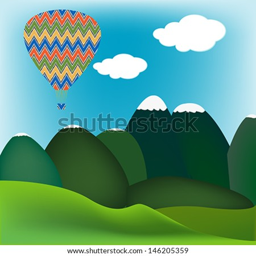
hot air balloon over a mountain landscape